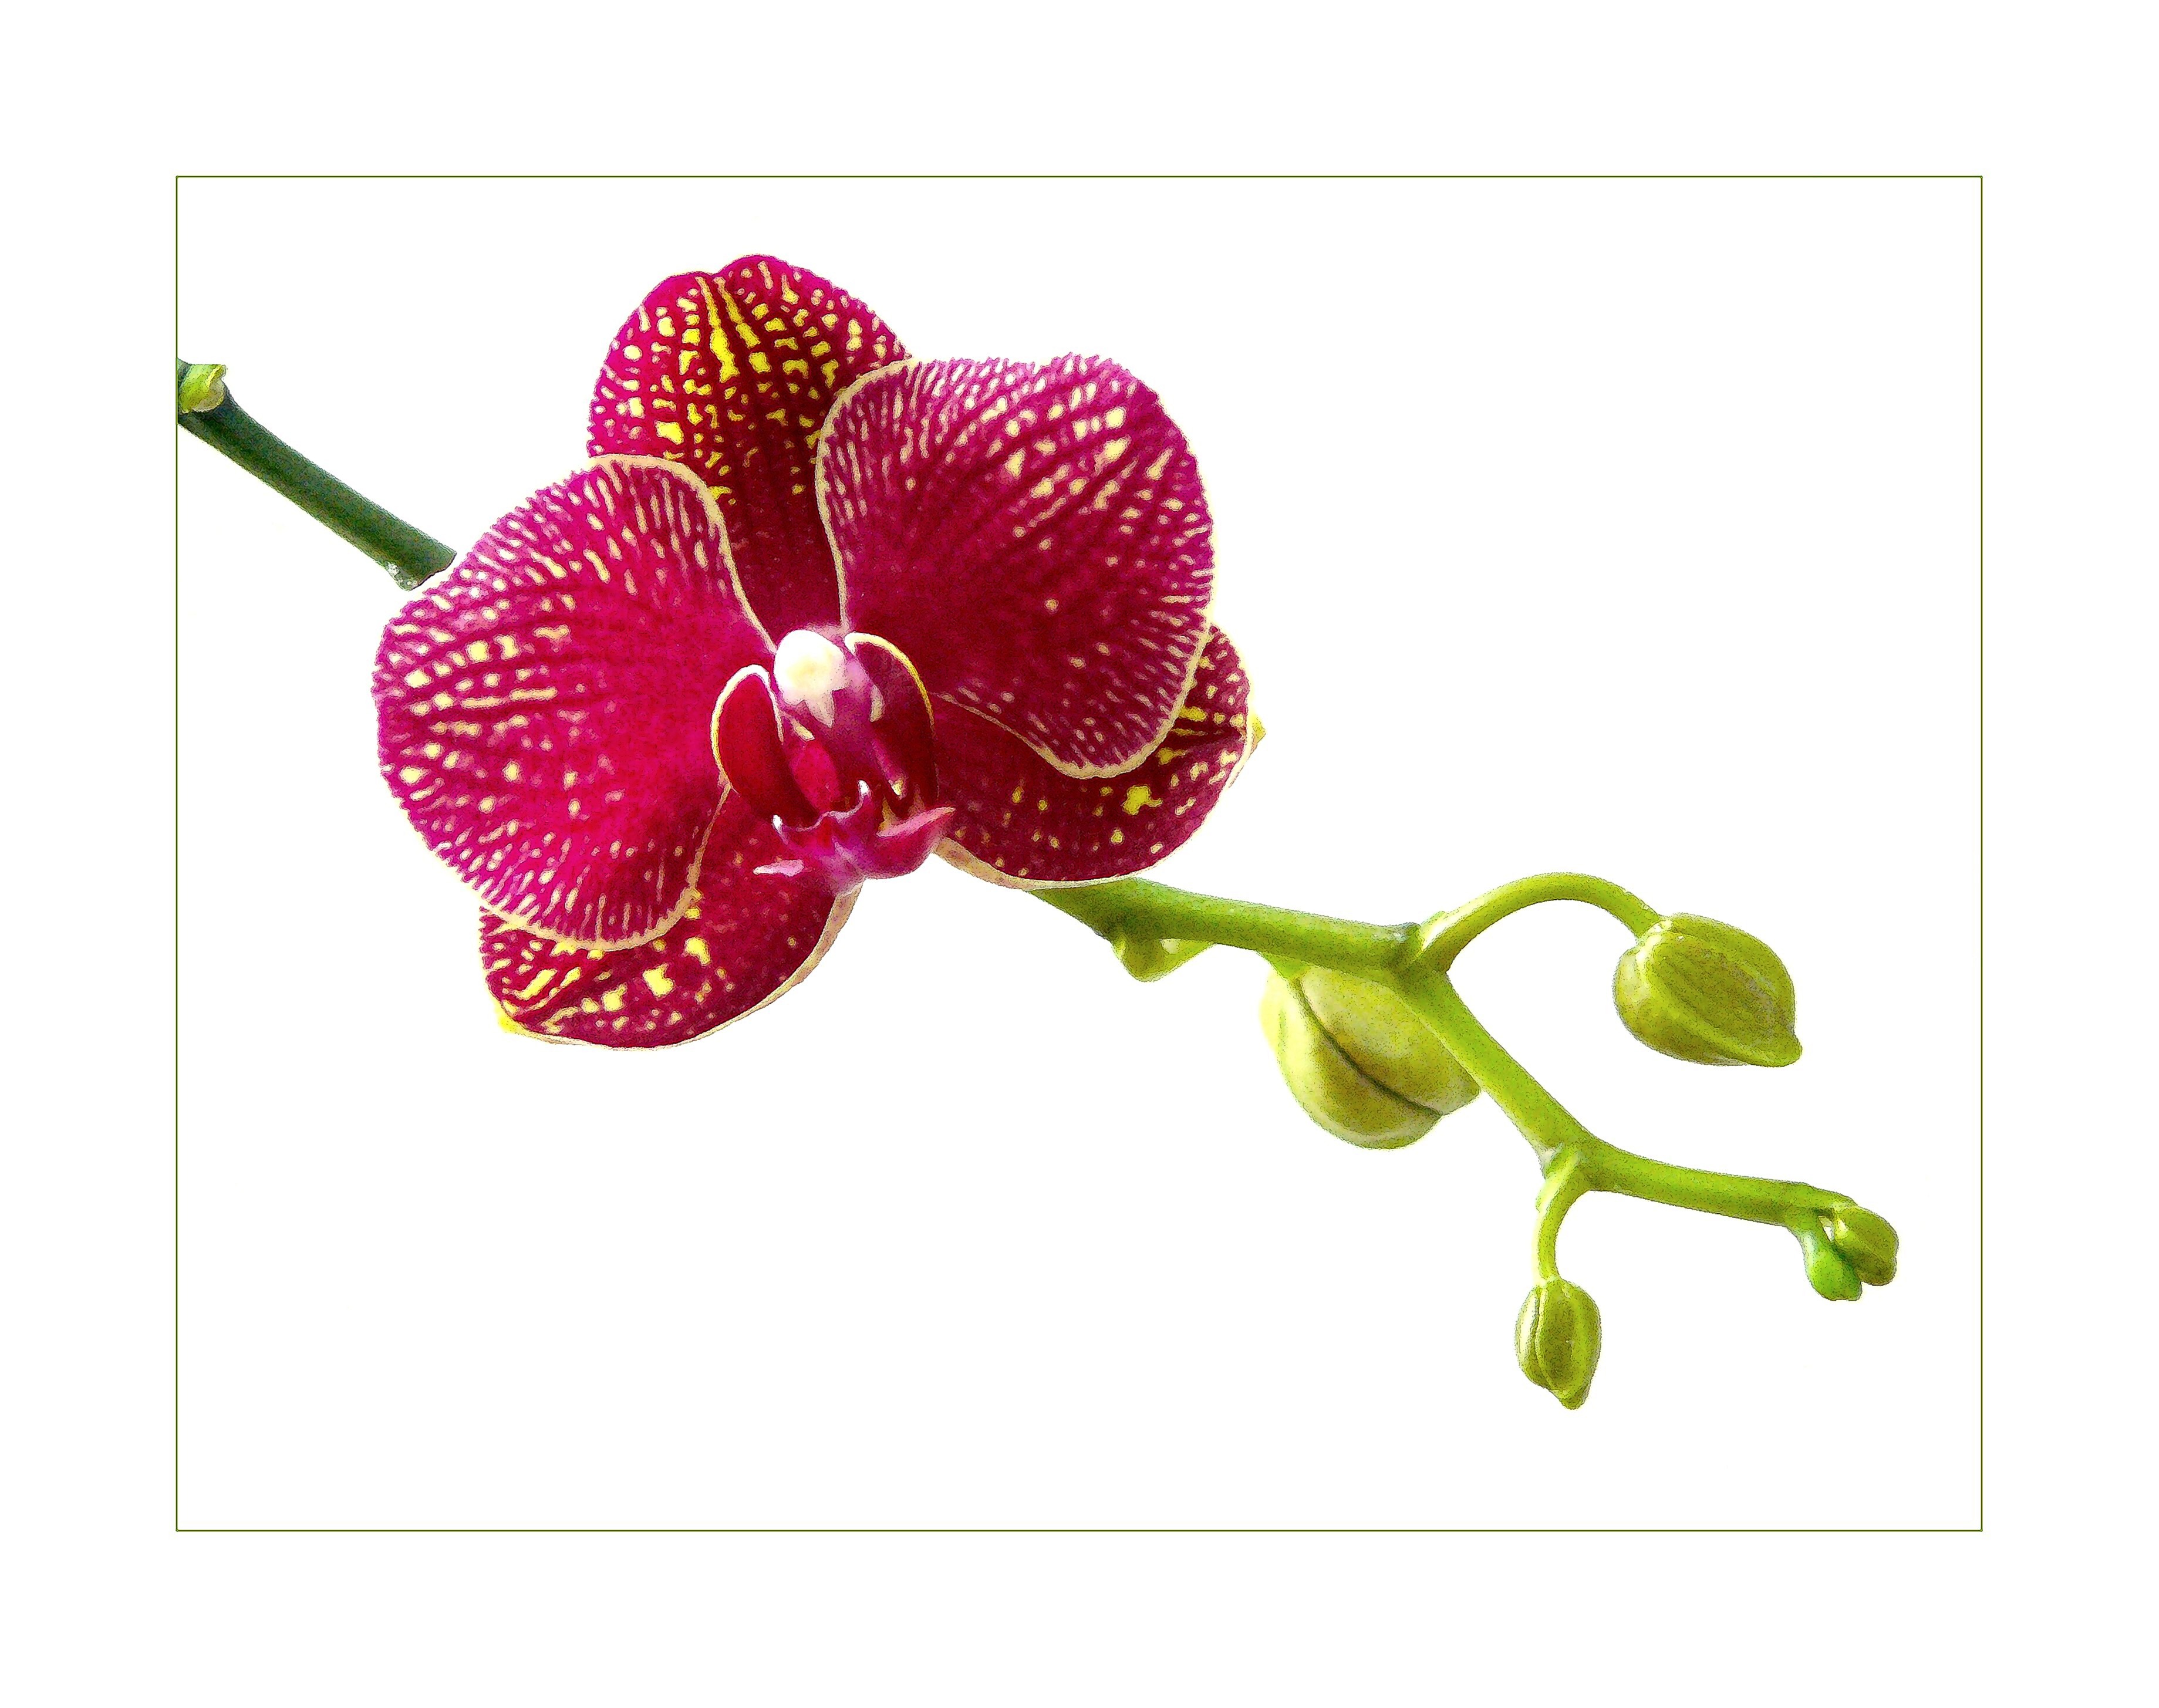
nature, branch, blossom, plant, flower, purple, petal, bloom, green, produce, stamp, macro, pink, flora, orchid, flowers, decorative, beautiful, organ, bud, orchids, ornamental plant, flowering plant, macro photo, floral decode, red violet, land plant, moth orchid